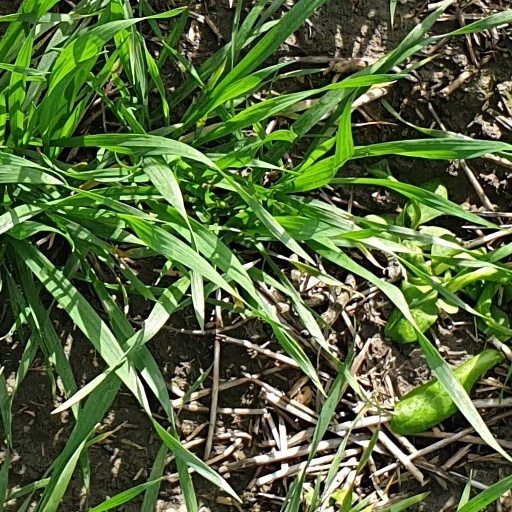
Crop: wheat